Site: brandenburg
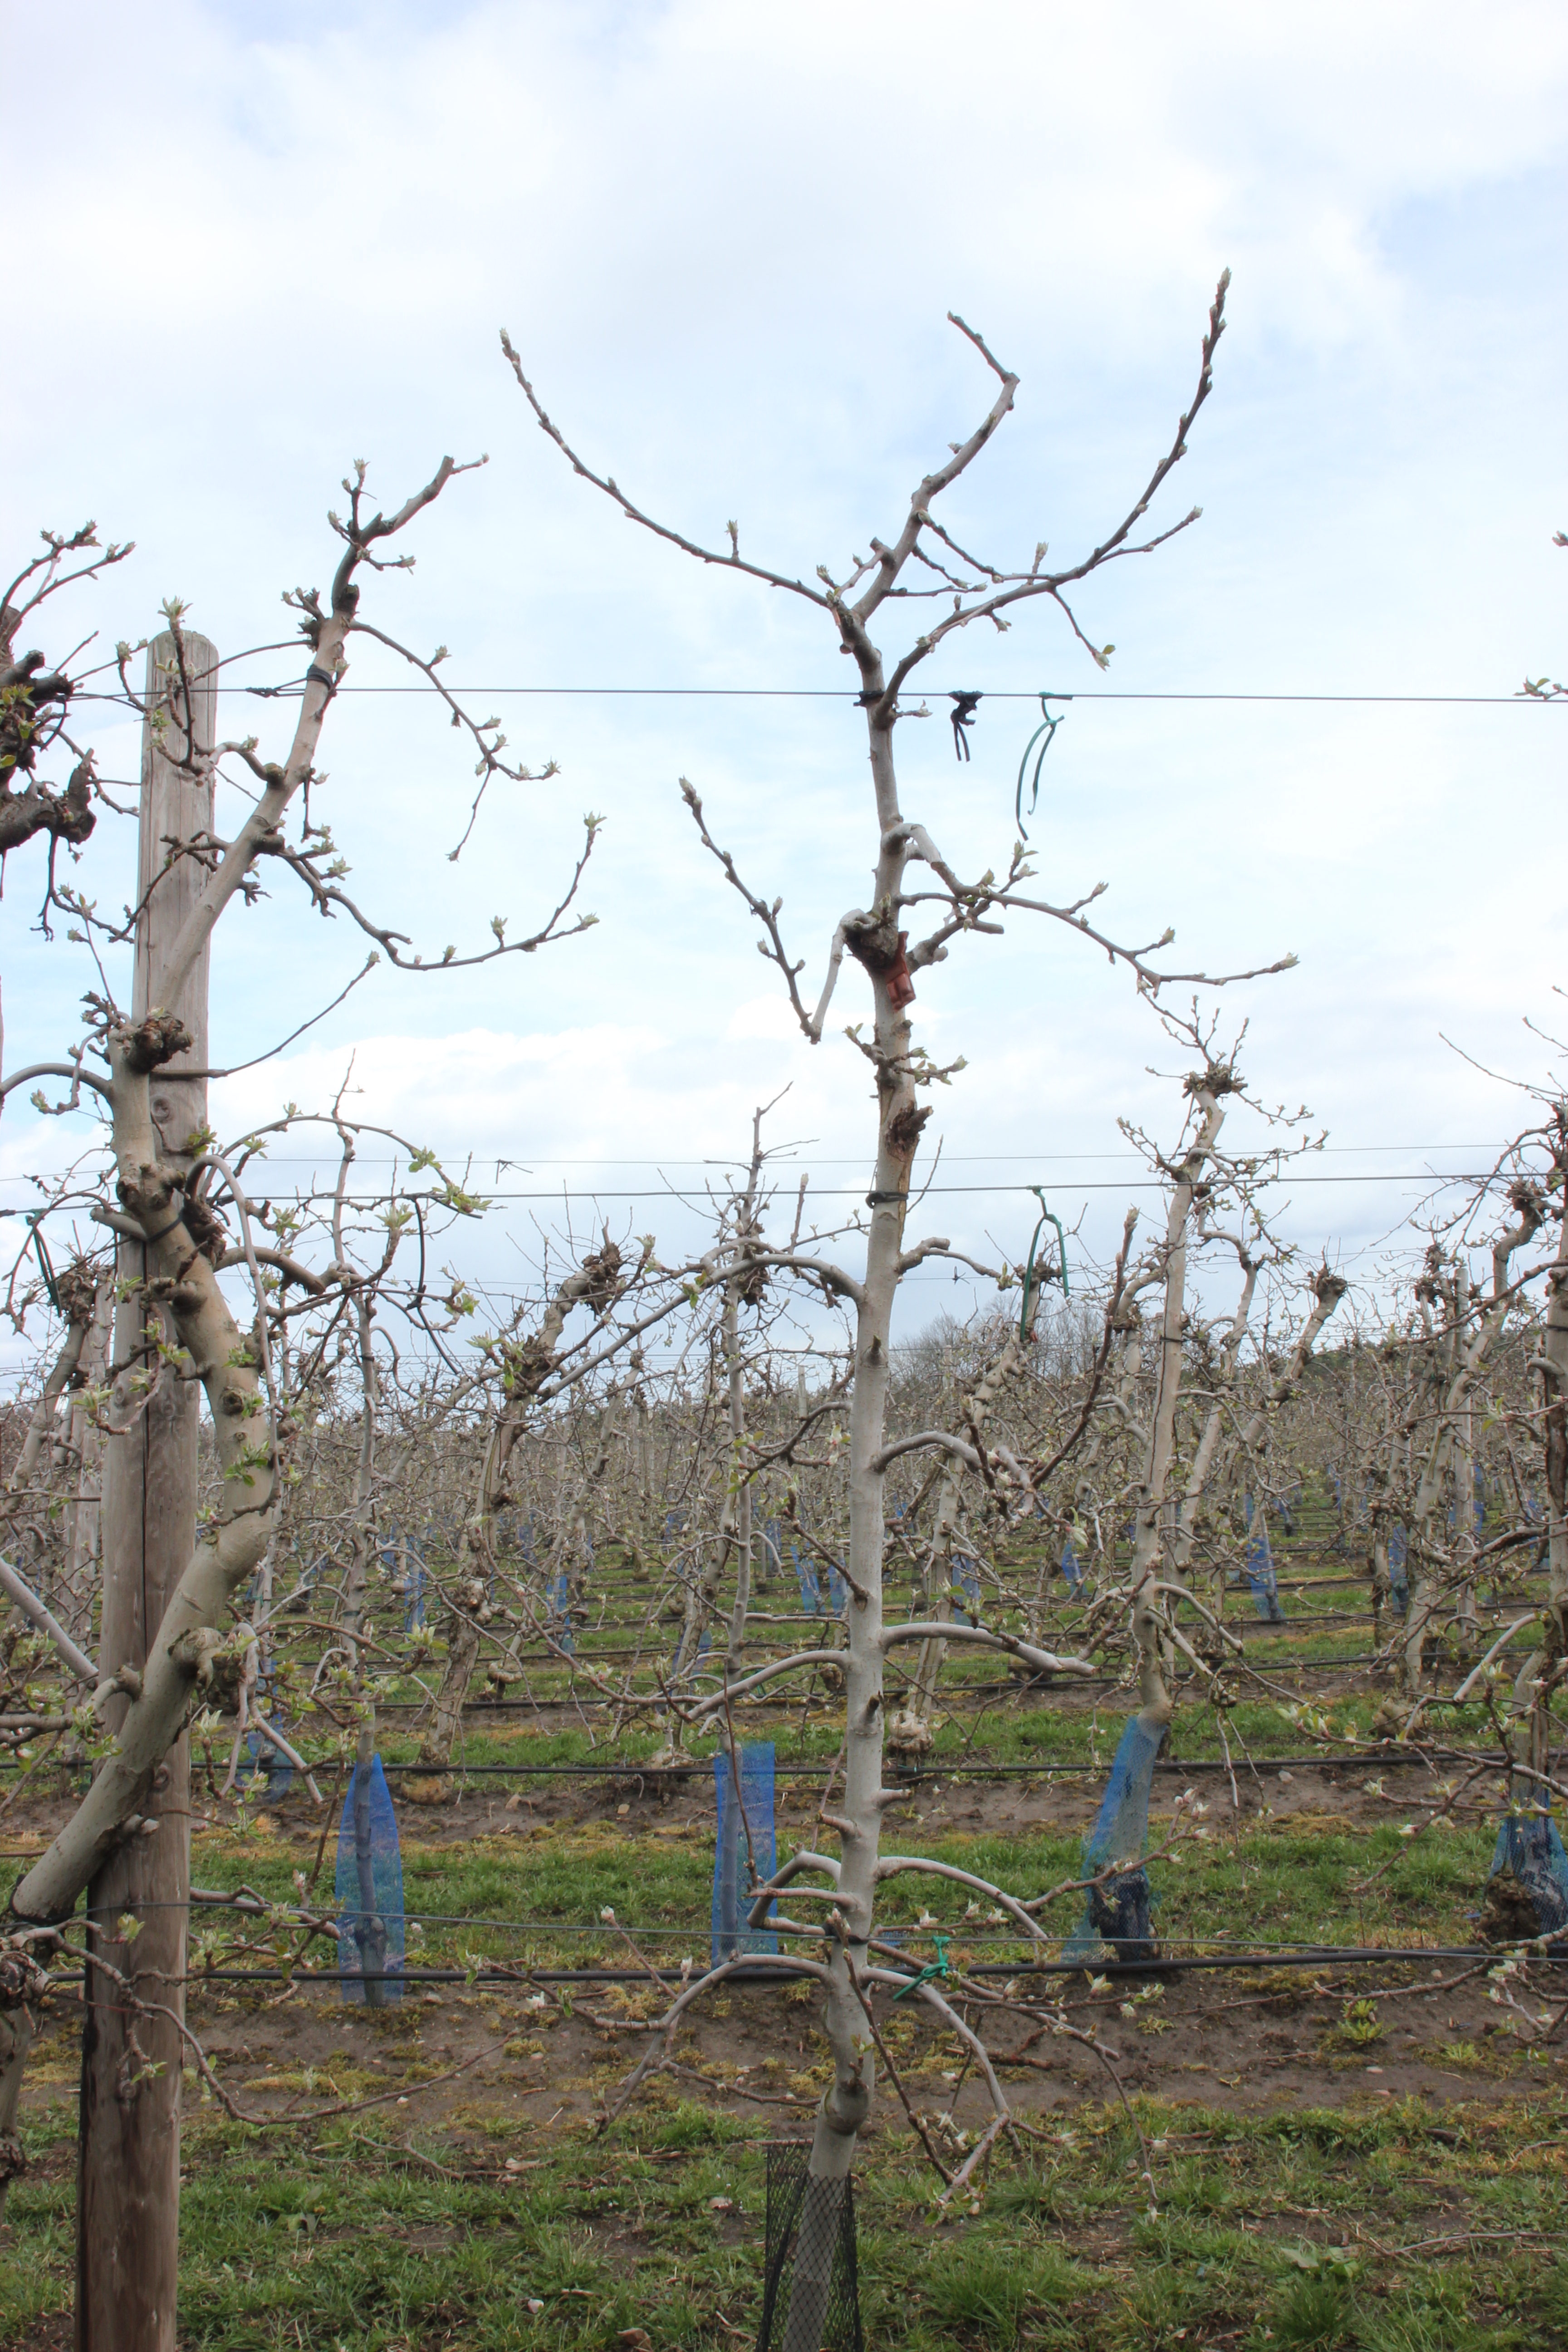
Growth stage (BBCH 55): Inflorescence emergence